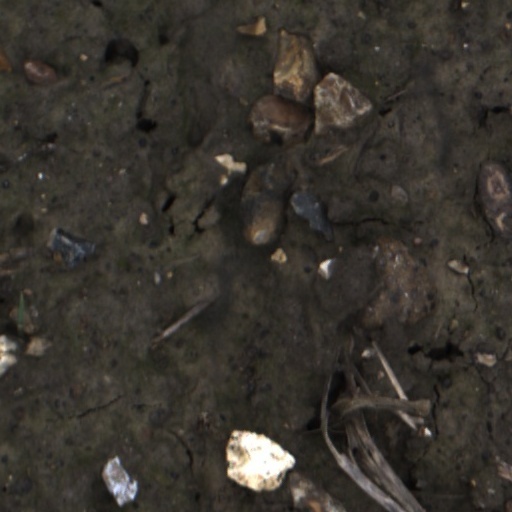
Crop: wheat